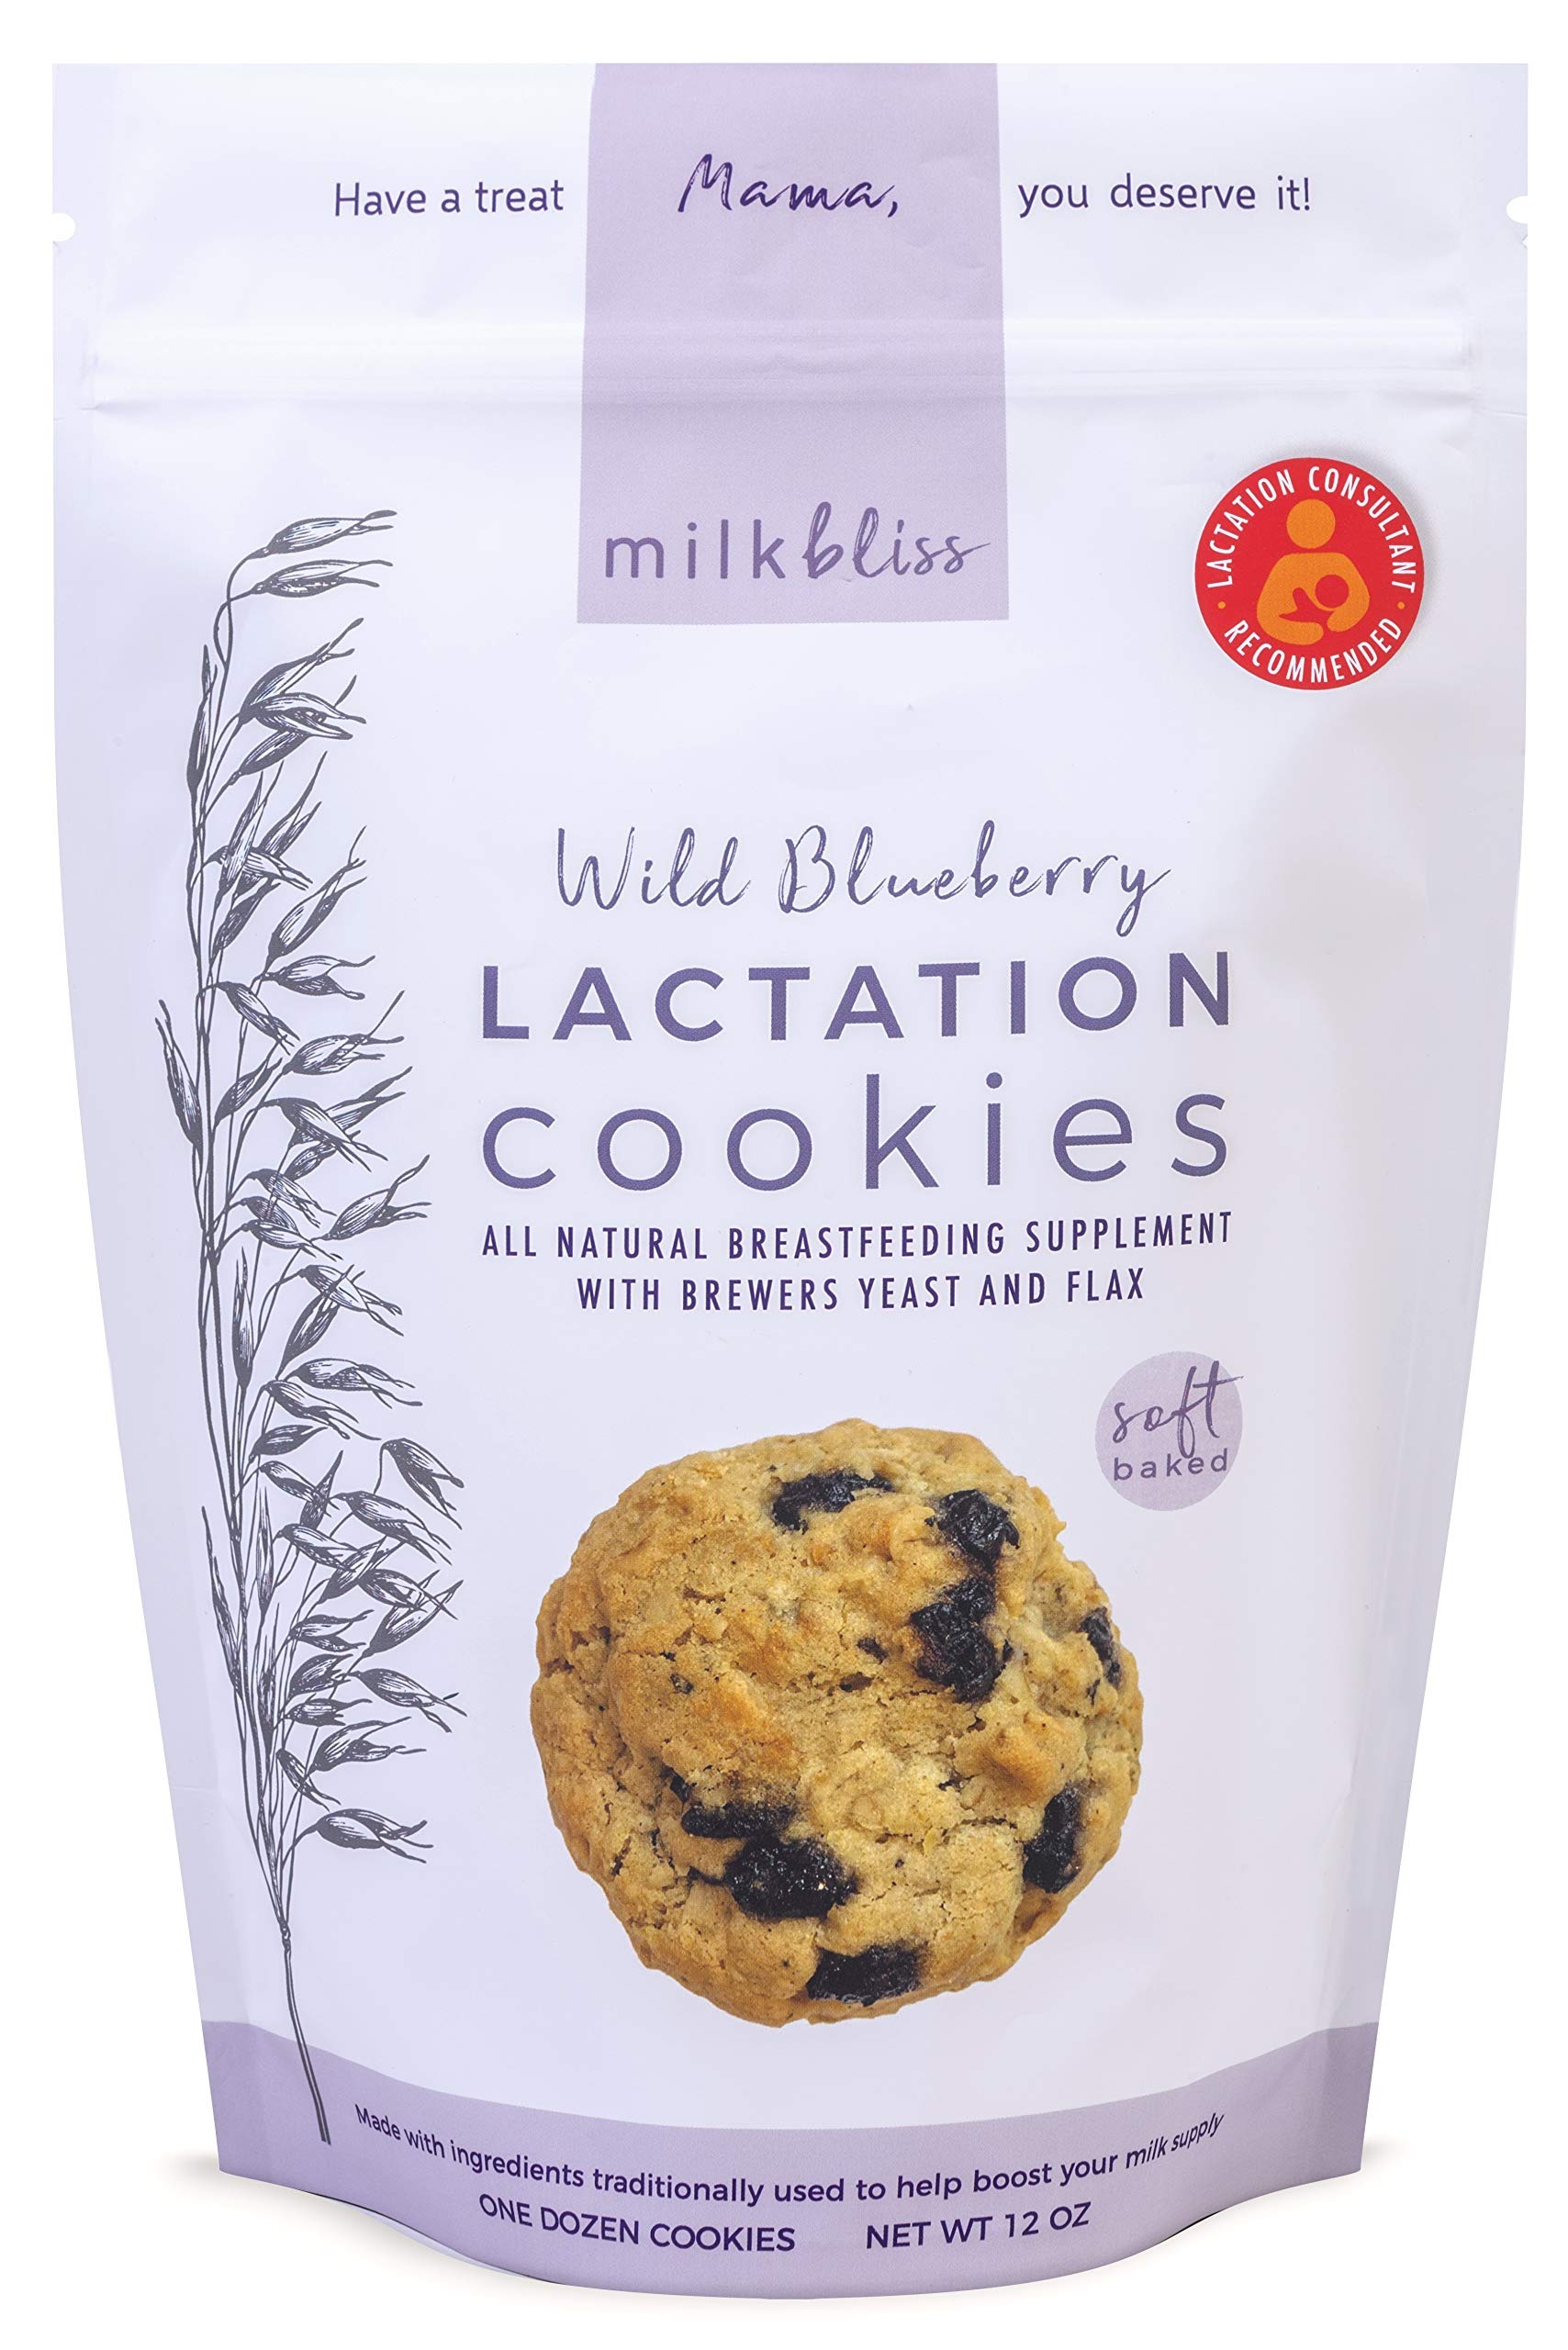
Item Name: MilkBliss Wild Blueberry Soft Baked Oatmeal Lactation Cookies for Breastfeeding Support to increase Breastmilk Supply, 12 OZ
Bullet Point 1: 🍪BOOST YOUR MILK SUPPLY! Two cookies/day can help to increase your milk supply 33% per feed.
Bullet Point 2: 🍪DELICIOUS- Soft baked with dark chocolate chips in every bite guaranteed.
Bullet Point 3: 🍪ALL NATURAL AND FENUGREEK FREE: We use only the best ingredients like whole rolled oats, GMO free brewers yeast, and flaxseed. No chemicals are used to unnaturally preserve our cookies or mixes.
Bullet Point 4: 🍪LACTATION CONSULTANT RECOMMENDED
Bullet Point 5: 🍪INGREDIENTS PACKED WITH SUPER FOODS (galactagogues) whole rolled oats, flax seed, brewer’s yeast, coconut oil, dark chocolate chips, cane sugar.
Bullet Point 6: 🍪QUALITY AND SAFETY - All MilkBliss products should be properly stored in room temperature and out of direct sunlight for its best condition to help maintain its essential nutrients, texture, taste and flavor.
Product Description: Treat yourself to something delicious and nutritious with our Dark Chocolate Chip Lactation Cookies! Perfectly sweetened with all natural ingredients, these cookies are specially designed to help boost breast milk production and provide essential vitamins and minerals for nursing moms. Our lactation cookies are free of artificial preservatives, making them a safe and healthy snack. Enjoy the flavor and the nutritional benefits of these lactation cookies!
Value: 12.0
Unit: Ounce

Price: 40.28